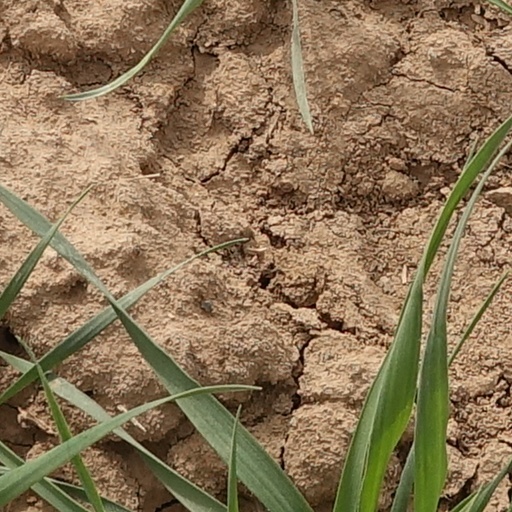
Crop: wheat